Frederick V of Denmark

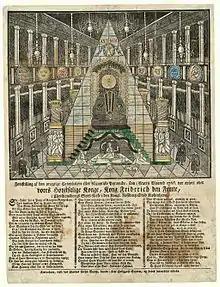
Frederik V's catafalque in Christiansborg Palace Chapel in March 1766.

In the same period the Royal Frederiks Hospital and the Royal Orphanage (Det kgl. Opfostringshus) was created, a school intended for poor boys that still exists today, opened in Christianshavn on 1 October 1753. On 29 June 1753 Frederick V created Denmark's first lottery, called the Royal Copenhagen Lottery—a lottery that exists to this day as "Klasselotteriet".